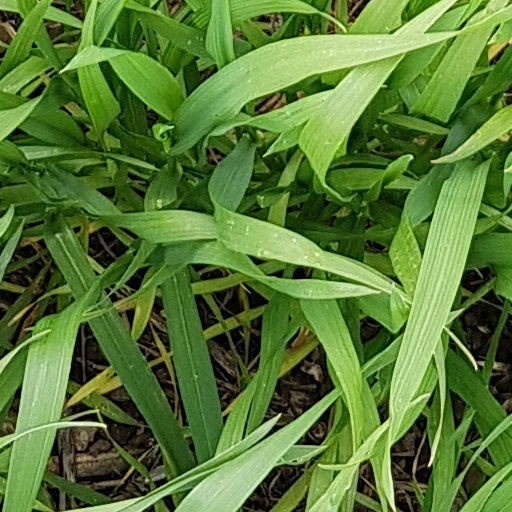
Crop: wheat